1989 European Cup Winners' Cup final

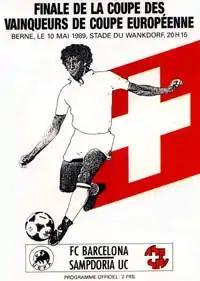
Match programme cover

The 1989 European Cup Winners' Cup Final was a football match contested between Barcelona of Spain and Sampdoria of Italy. It was the final match of the 1988–89 European Cup Winners' Cup and the 29th European Cup Winners' Cup final. The final was held at Wankdorf Stadium in Bern, Switzerland, on 10 May 1989. Barcelona won the match 2–0 thanks to goals by Julio Salinas and Luis López Rekarte.